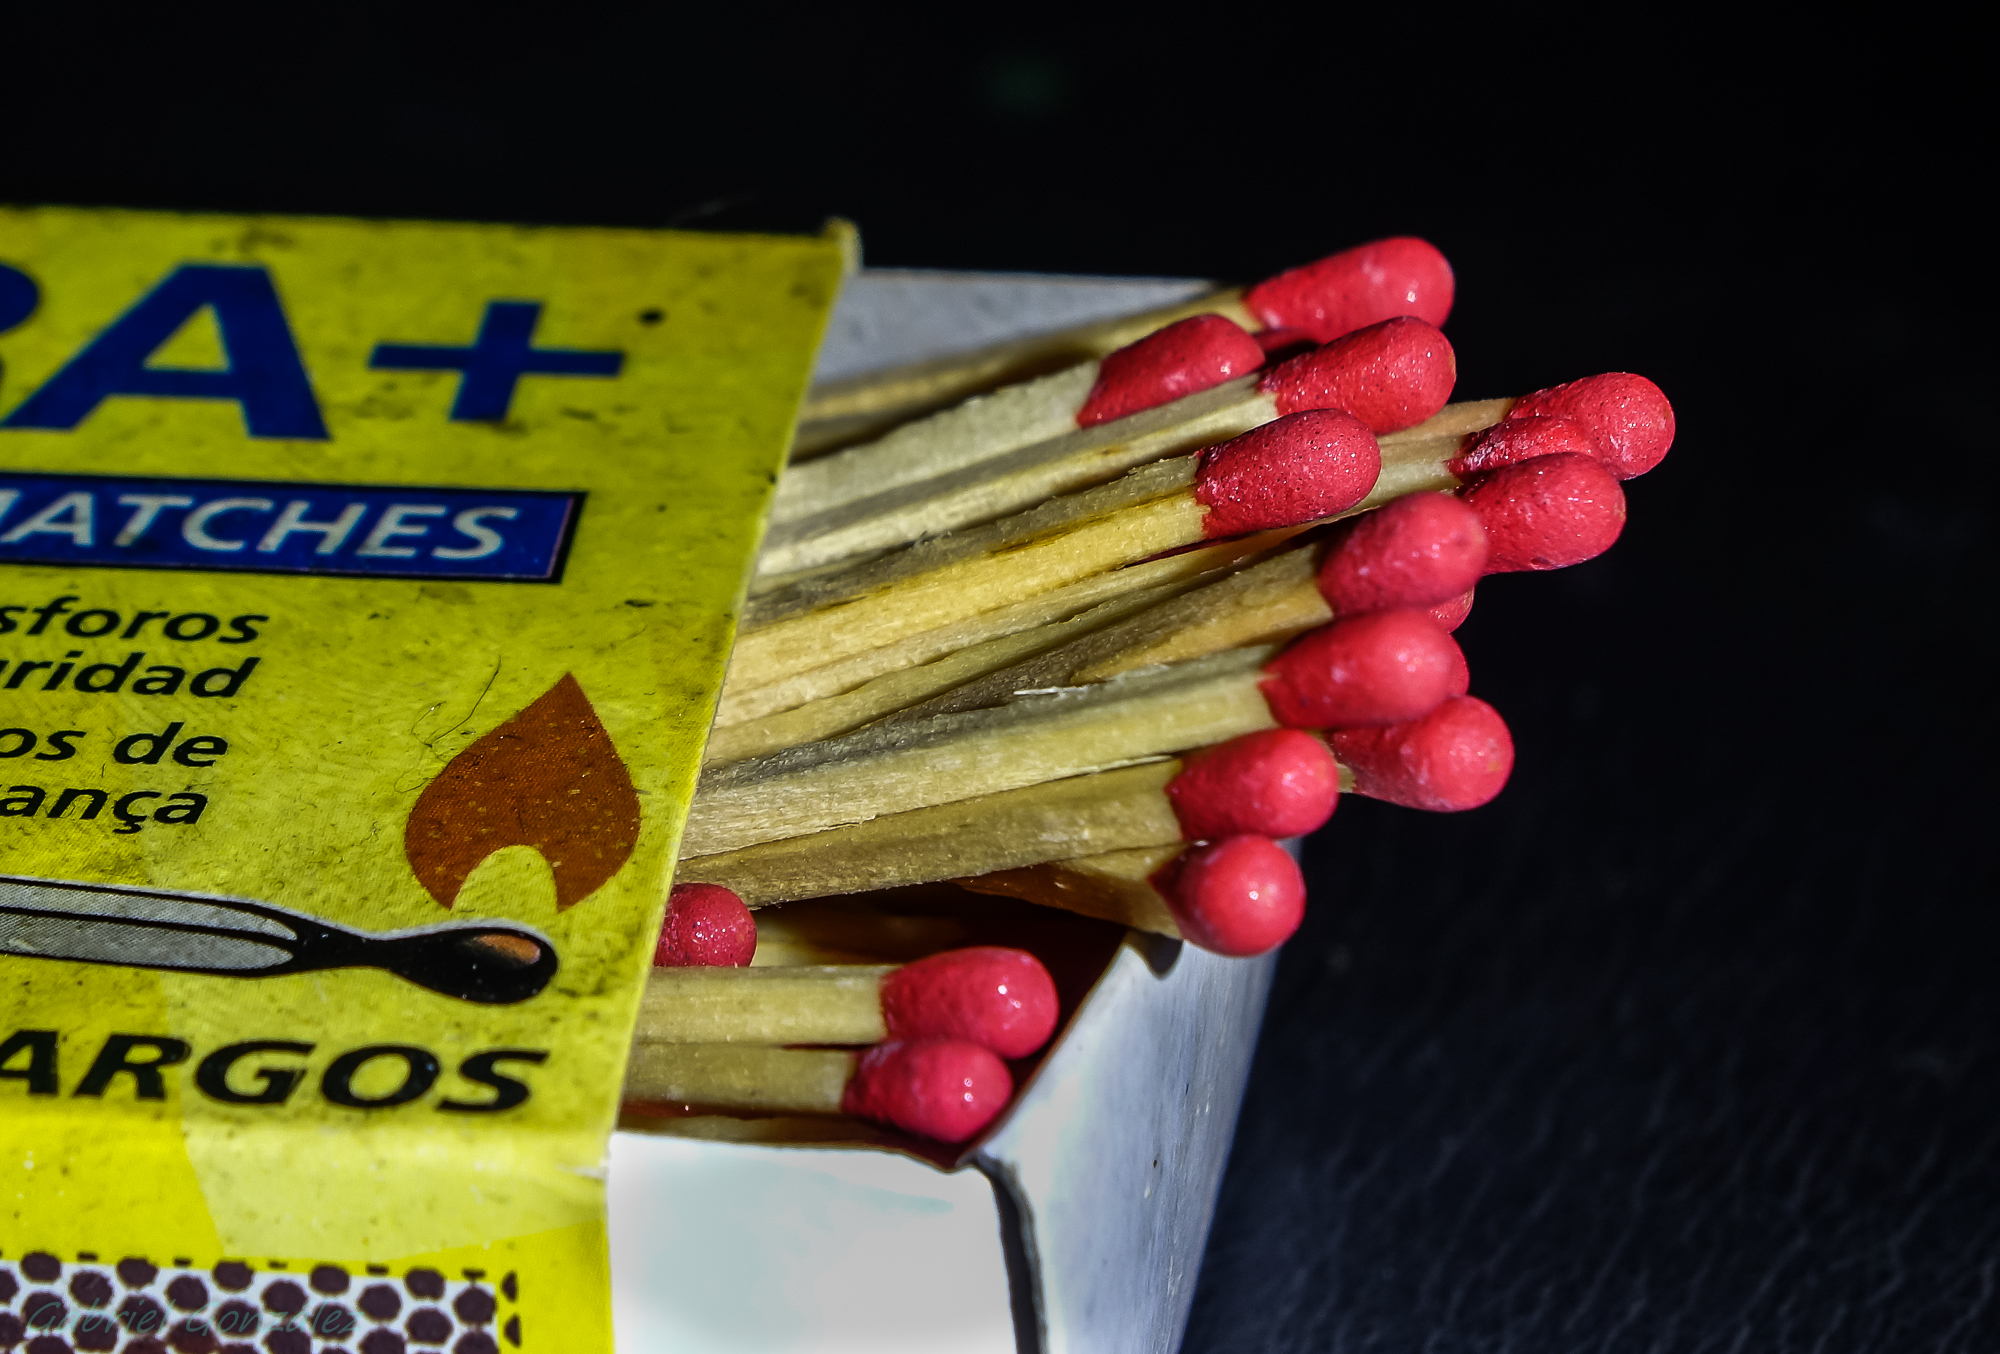
flower, food, produce, color, dessert, ggl1, gaby1, xovesphoto, varios, some, sonyrx10, rx10, gphoto, xelodegalicia, flavor, gabrielcoru a, snack food